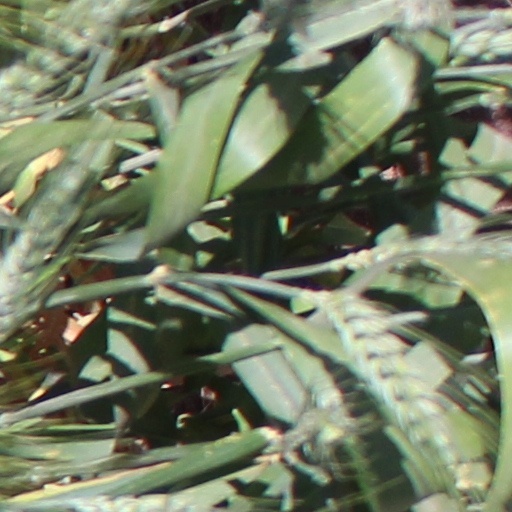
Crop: wheat